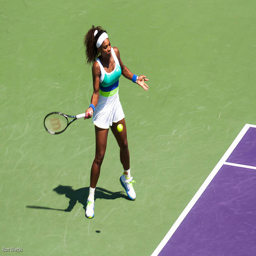
A professional tennis player swinging her racket towards the ball.
a tennis player swinging a racket at a ball
a athlete is getting ready to hit a tennis ball
Woman on a purple tennis court about to hit a forehand.
Venus Williams playing tennis using a forehand hit.